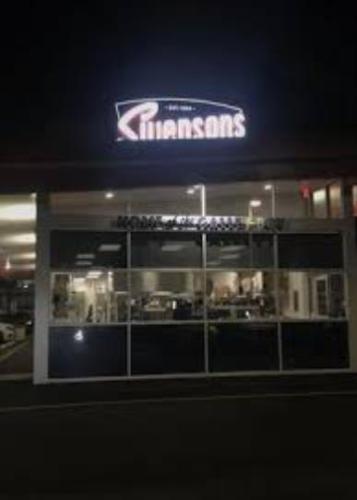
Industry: Food